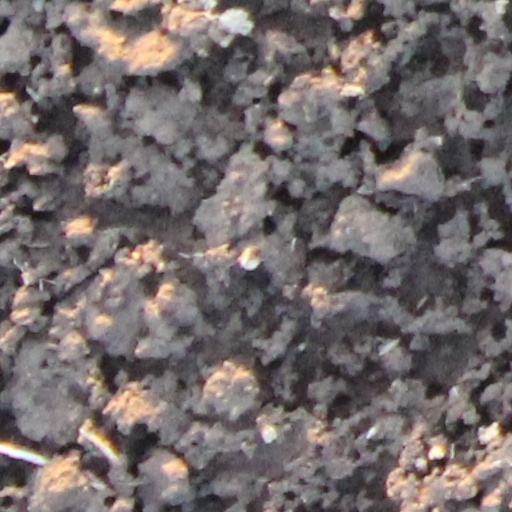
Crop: wheat